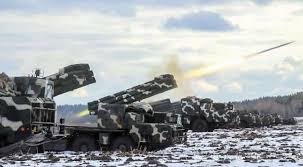
Label: BM-30